Waltzes, Op. 70 (Chopin)

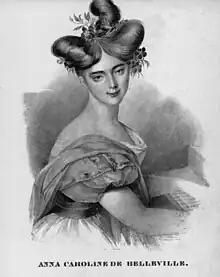
Anna Caroline Oury, one of the dedicatees of "La Valse mélancolique", Op. 70, No. 2

The three Waltzes, Op. 70, were composed by Frédéric Chopin between 1829 and 1842 and were posthumously published by Julian Fontana in 1855, six years after the composer's death. Waltz No. 1 is in G-flat major, No. 2 in F minor and No. 3 in D-flat major. Each of the three waltzes lasts less than three minutes to perform in typical performances.